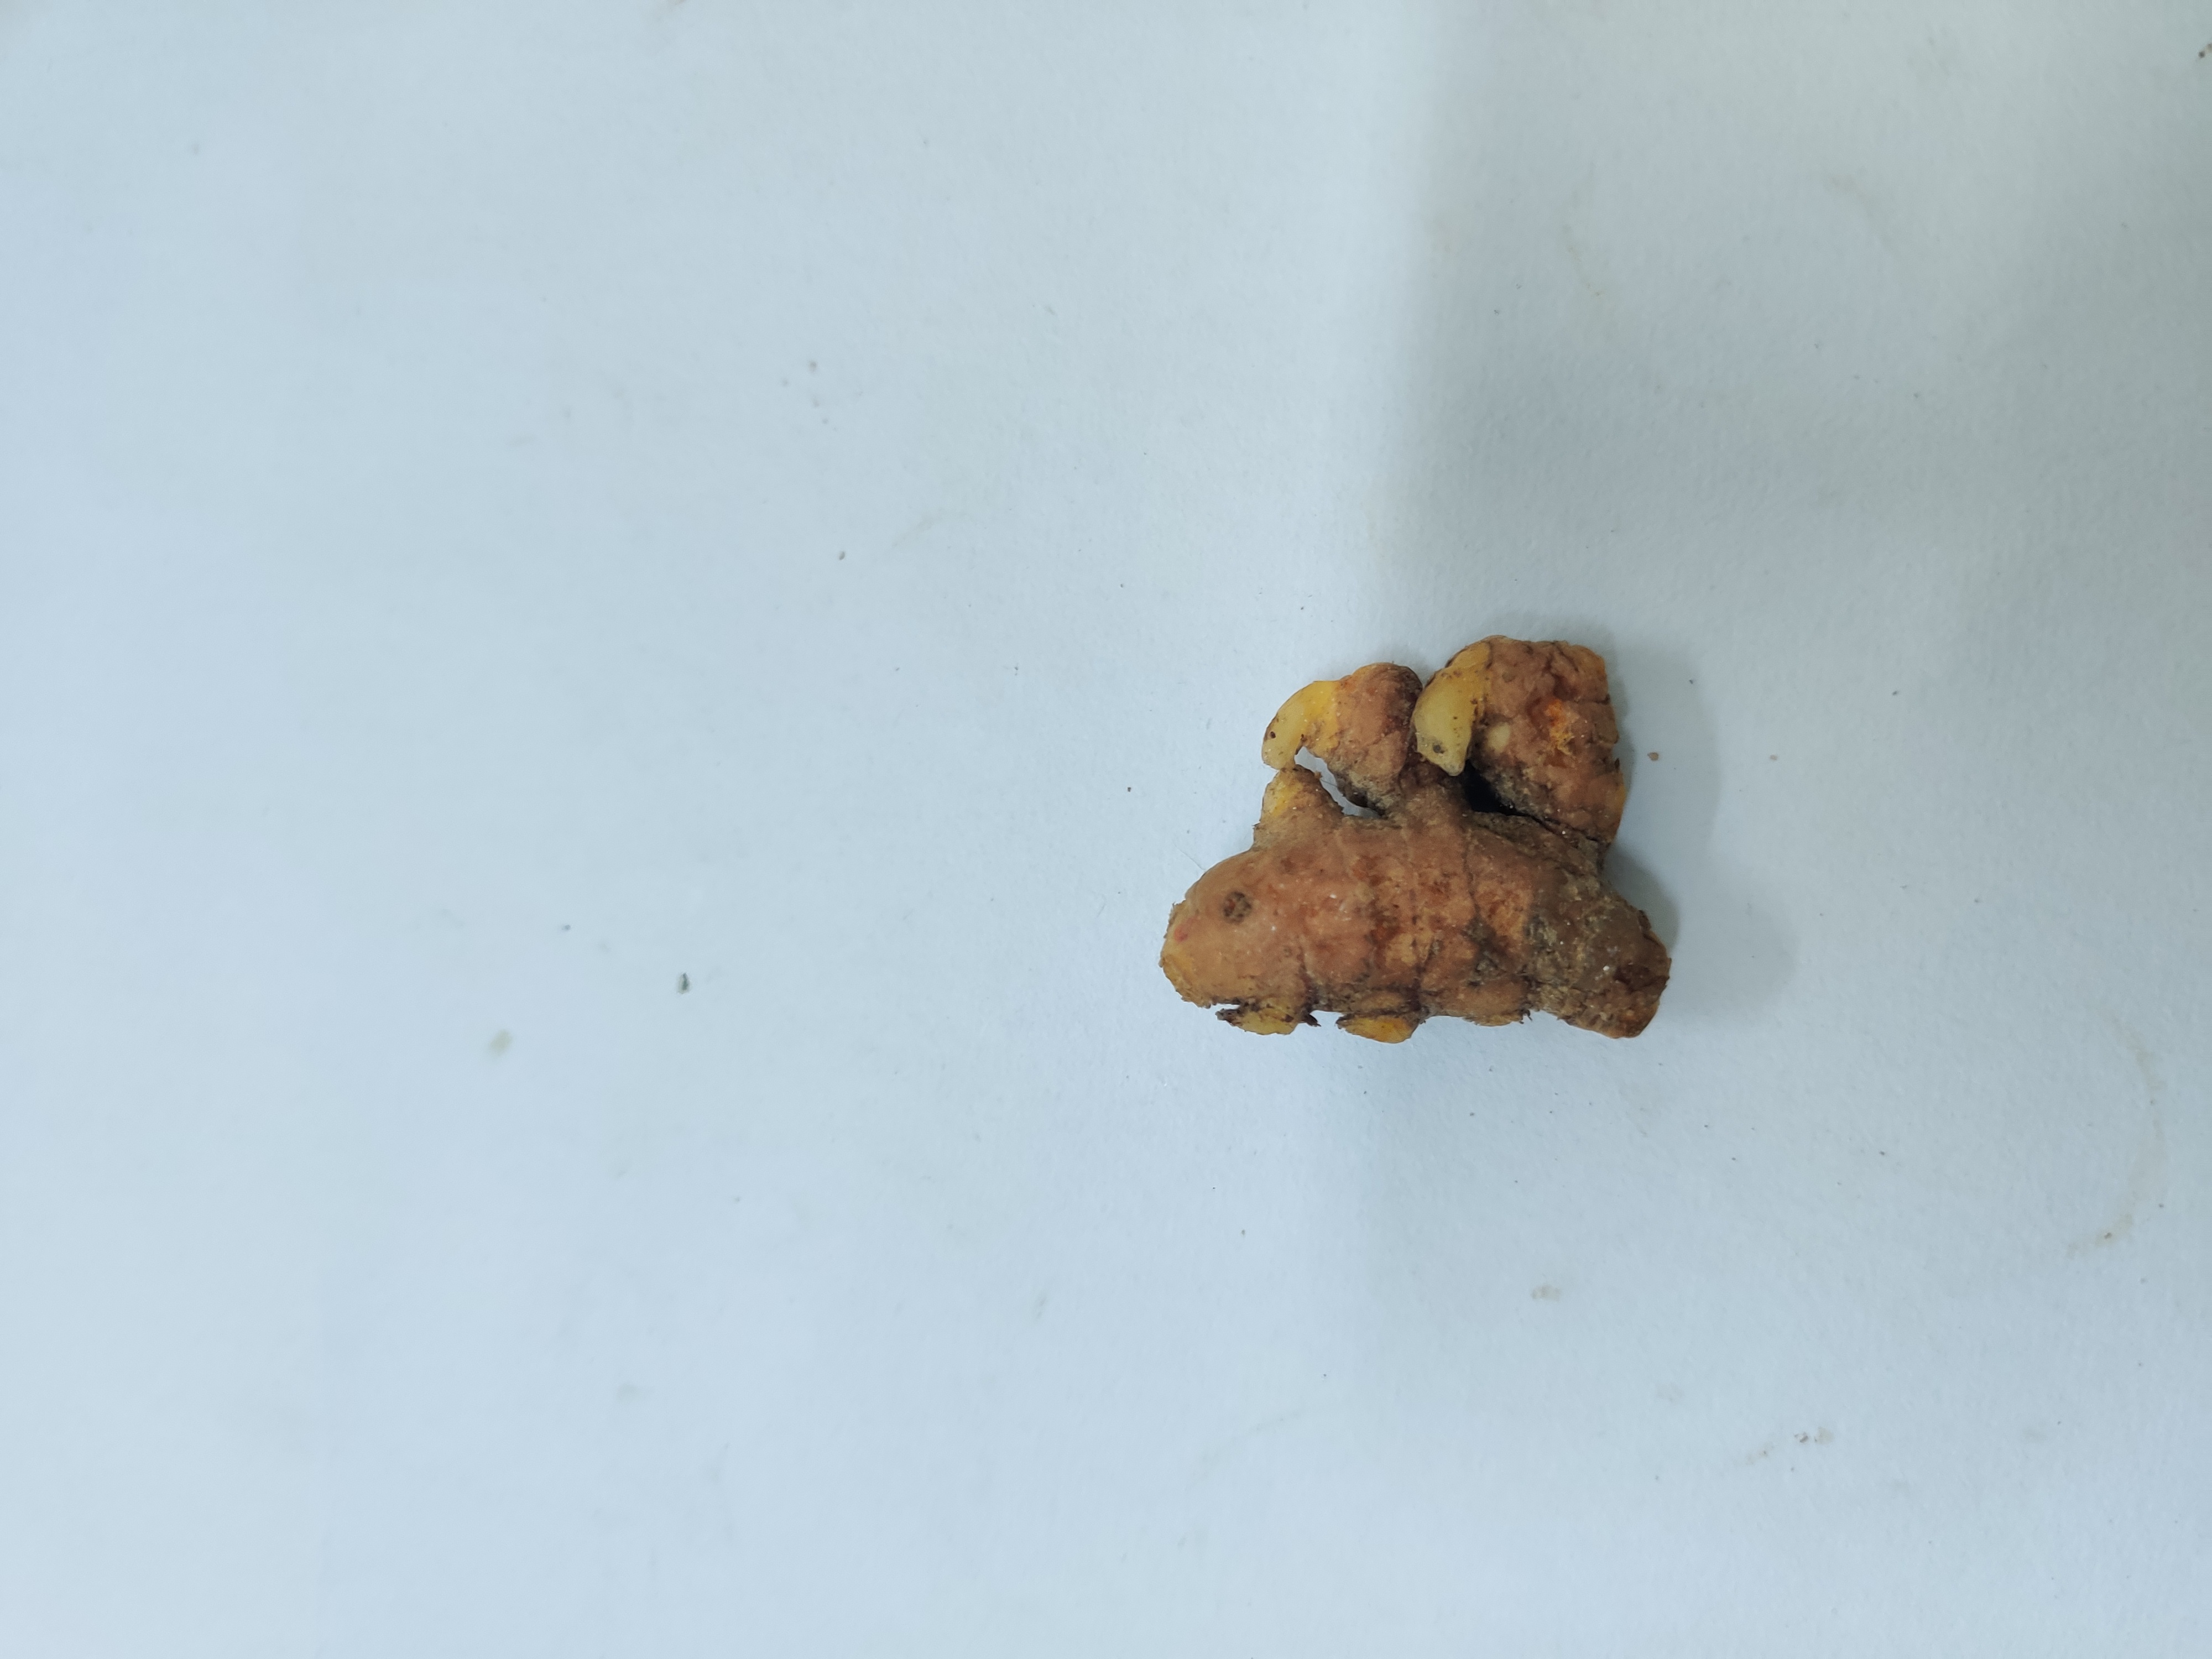
Crop: Turmeric
Condition: Damaged